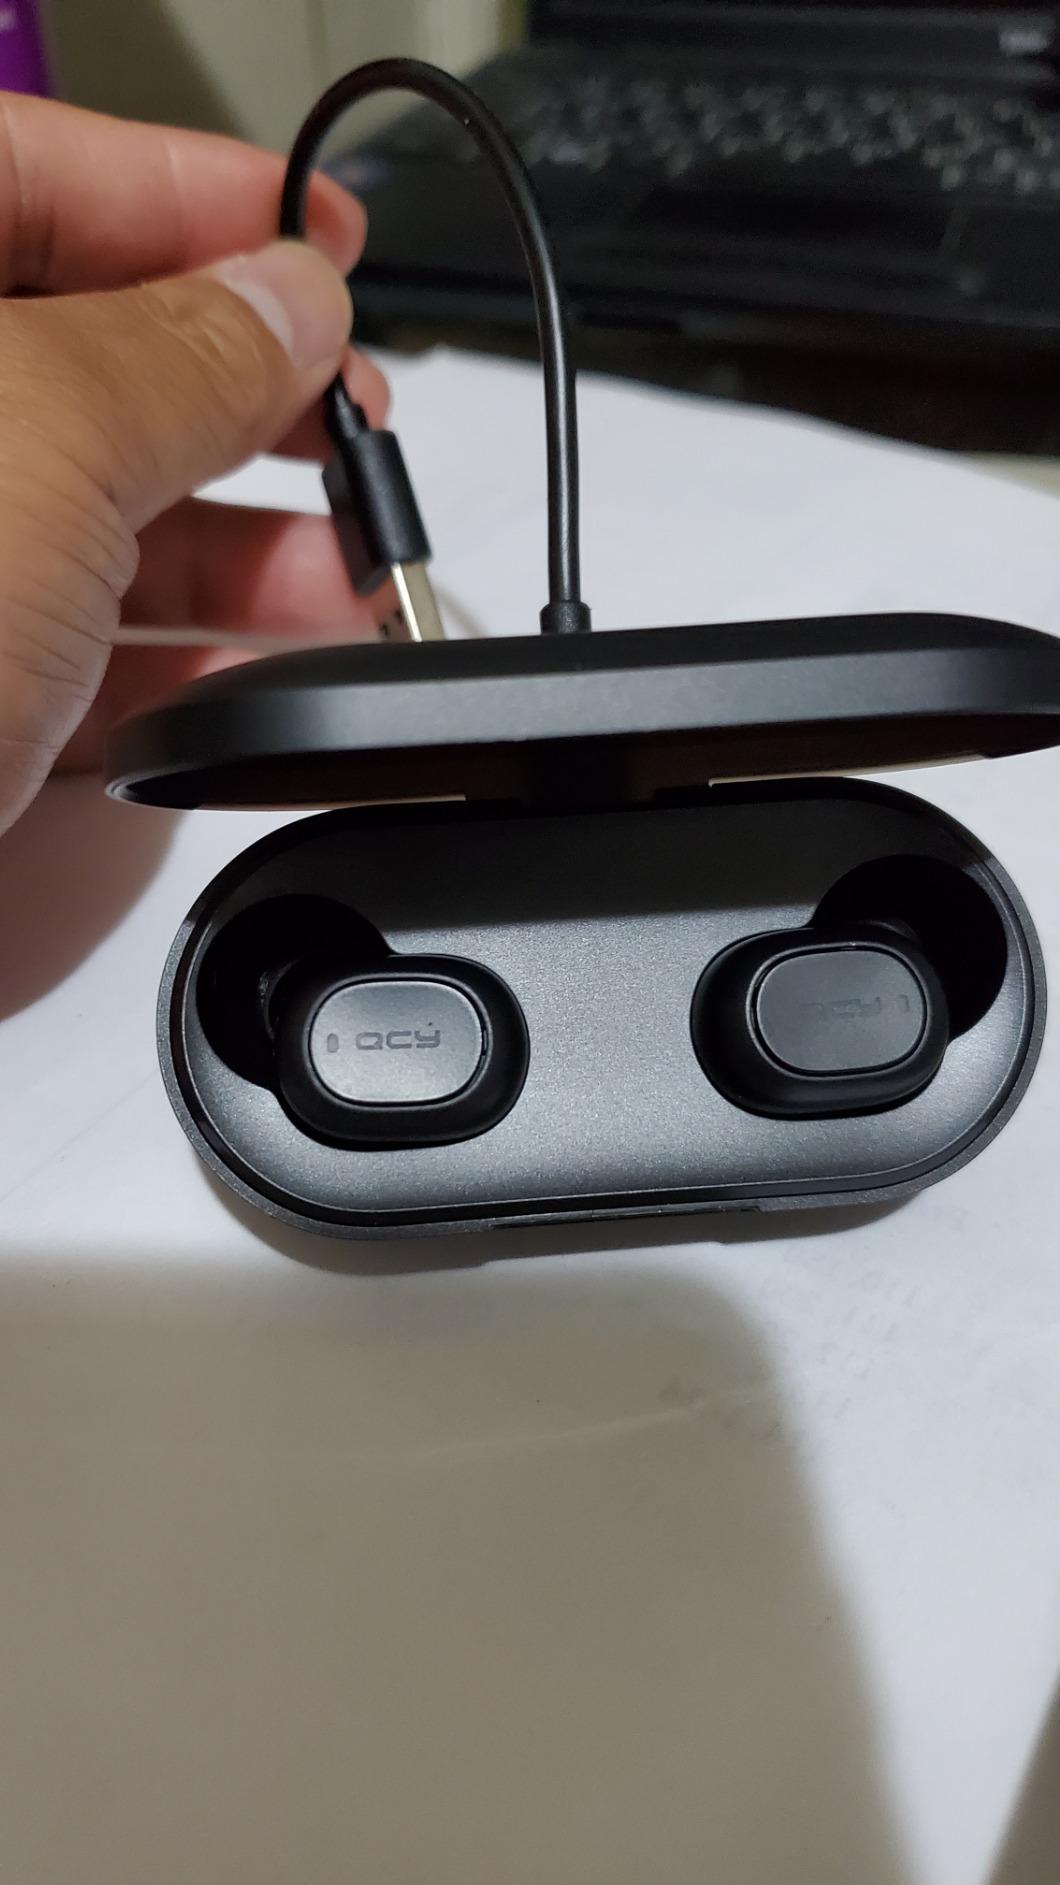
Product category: earbuds
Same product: yes